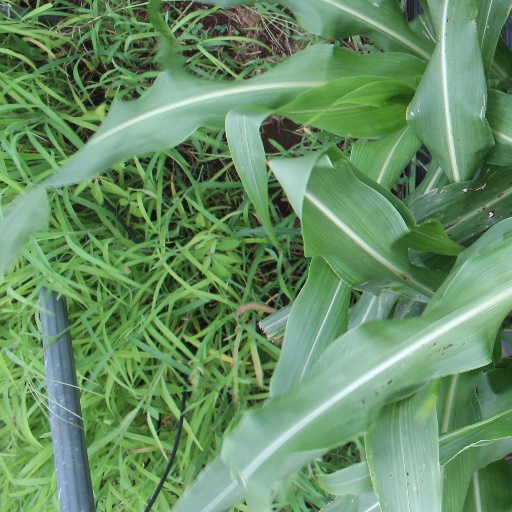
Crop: sorghum